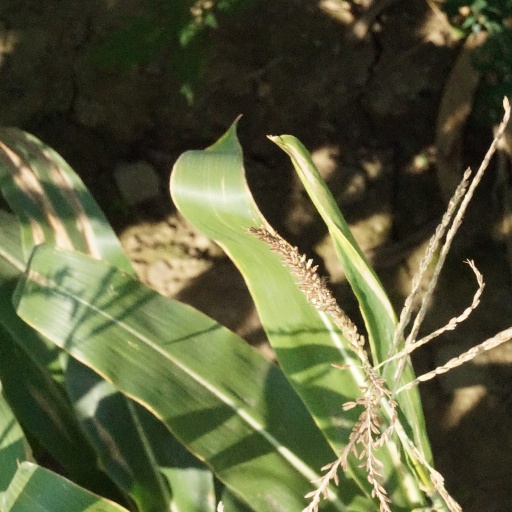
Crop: maize; corn